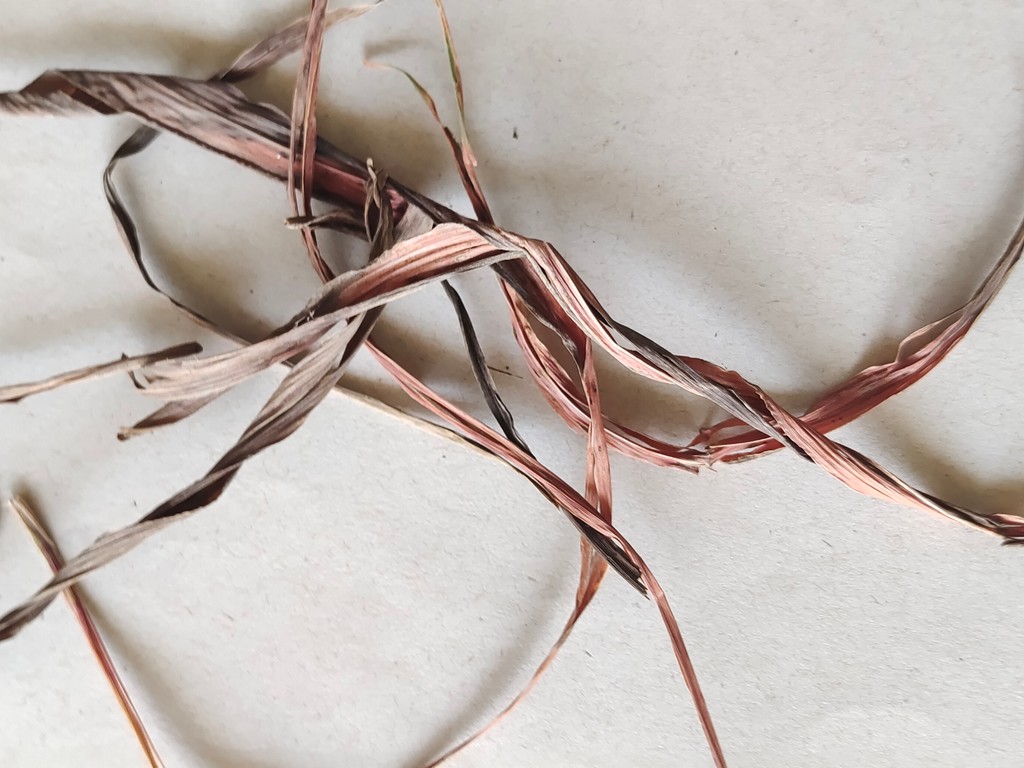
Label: Dried